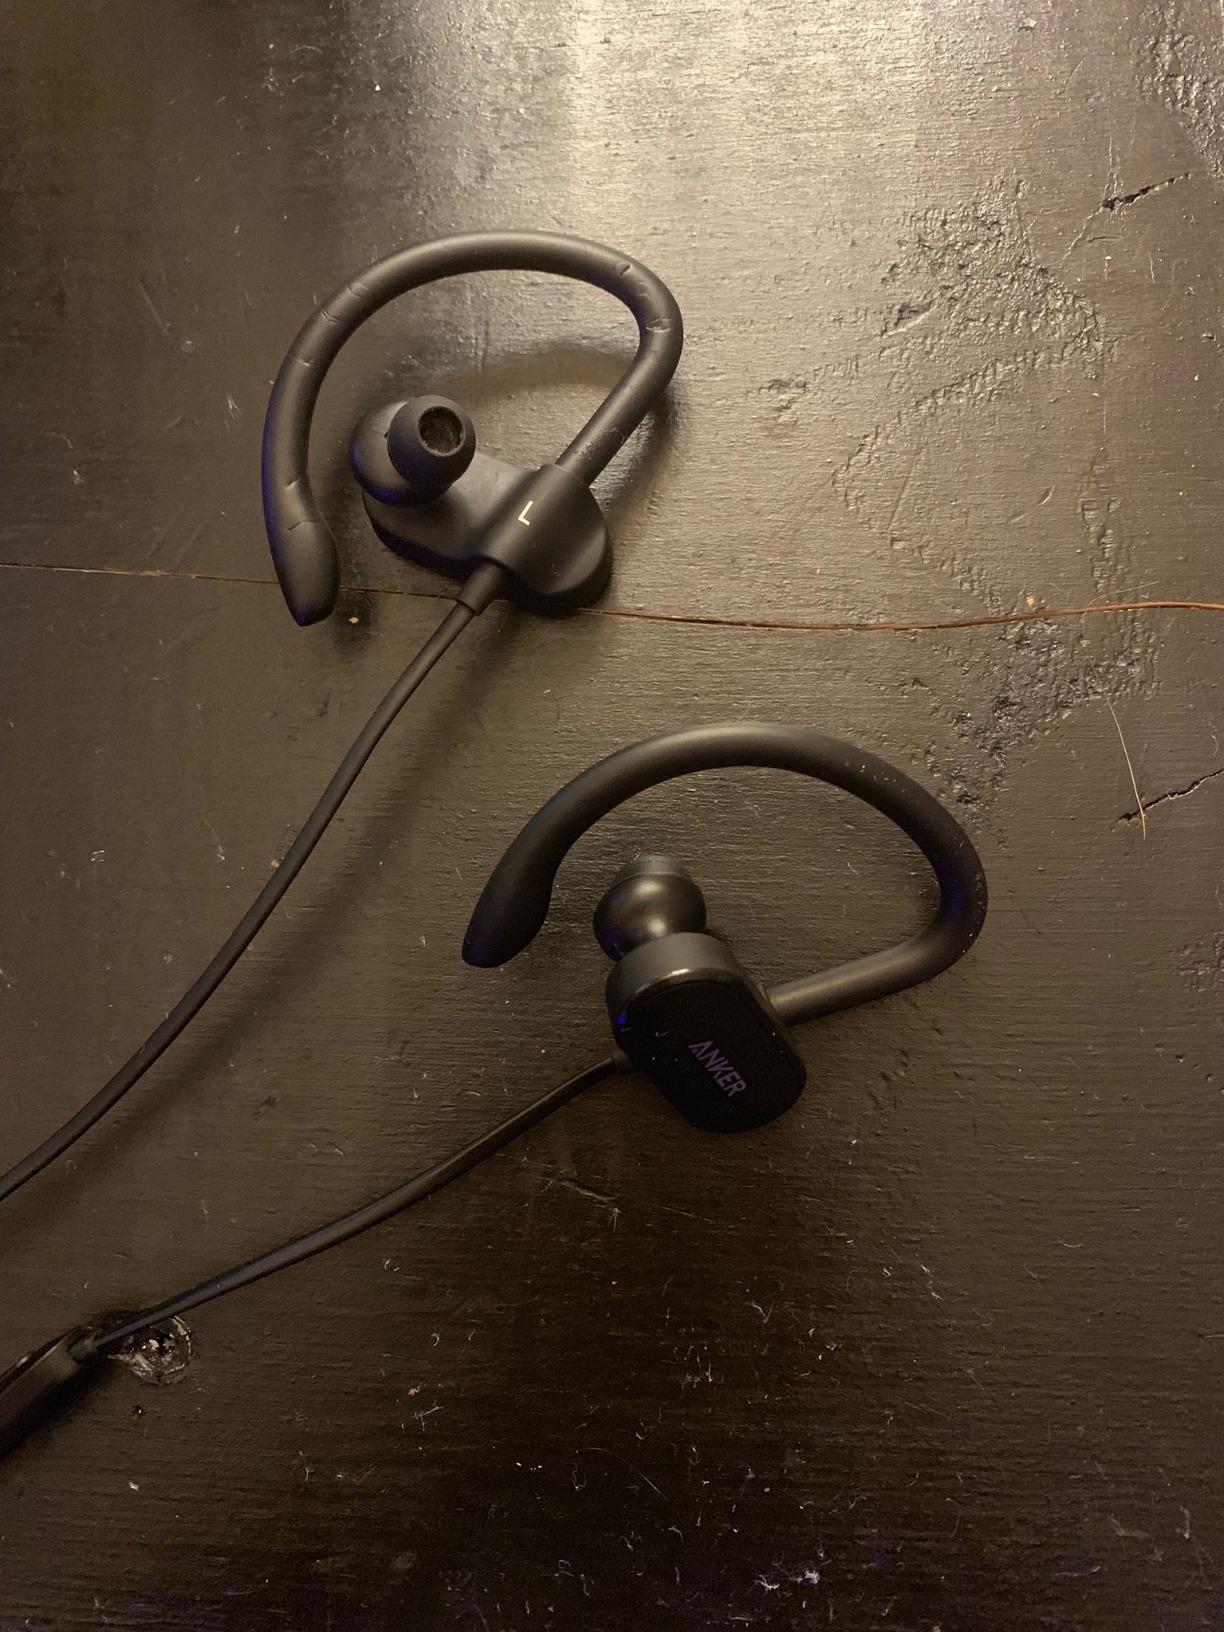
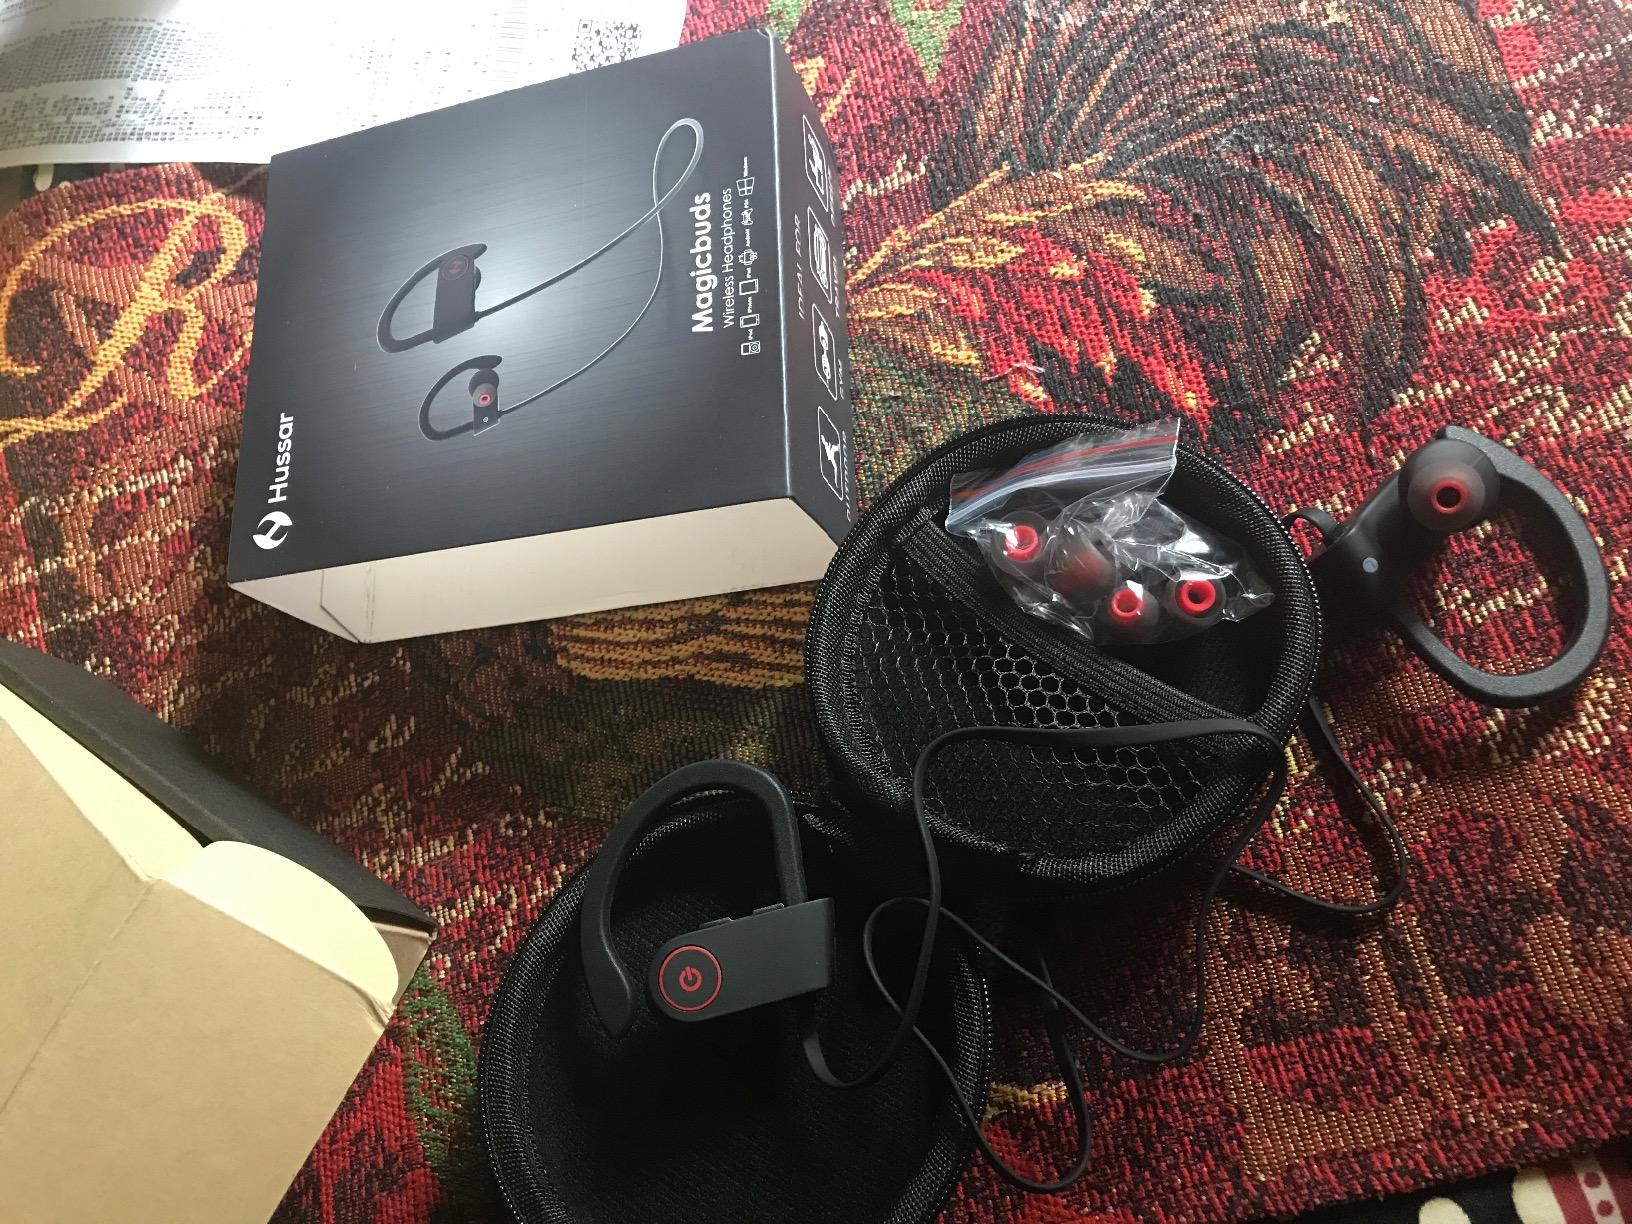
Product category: headphones
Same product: no